Giant human skeletons

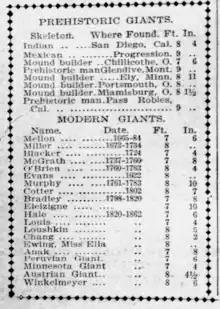
Even after the Smithsonian had proved the mound builders to be Native Americans, the popular press continued to publish accounts of the prehistoric lost race, like this table published by the Omaha World-Herald in 1900. Comparing the heights of various alleged giants (from 7 to 9 feet tall), it labels "Indian" as a separate people from "Mound Builder" or "Prehistoric".

Throughout the 19th century, some scholars expressed doubt about the excavations of purported giants but had little impact on public perception. Many readers embraced the skeletons as evidence of biblical history, against unpopular experts whose discoveries undermined a literal interpretation of the bible. With a rise in white literacy rates and the emergence of the cheaper penny press newspapers, there was a strong market for these tales that gave them greater impact than university scholarship. Stories frequently ran presenting as straight fact: hoaxes, scams, and misinterpretations of extinct megafauna. Some newspapers outright fabricated stories. The "St. Louis Evening Chronicle" published the account of researchers who explored a subterranean city beneath Moberly, Missouri. The account described massive underground streets where a skeleton—three times larger than a typical human—was found slumped over a public fountain. Other newspapers reported the Moberly claims as factual and republished the entire story including implausible details like the researcher who, upon drinking from the skeleton's fountain, described the water as "very sweet and nice".